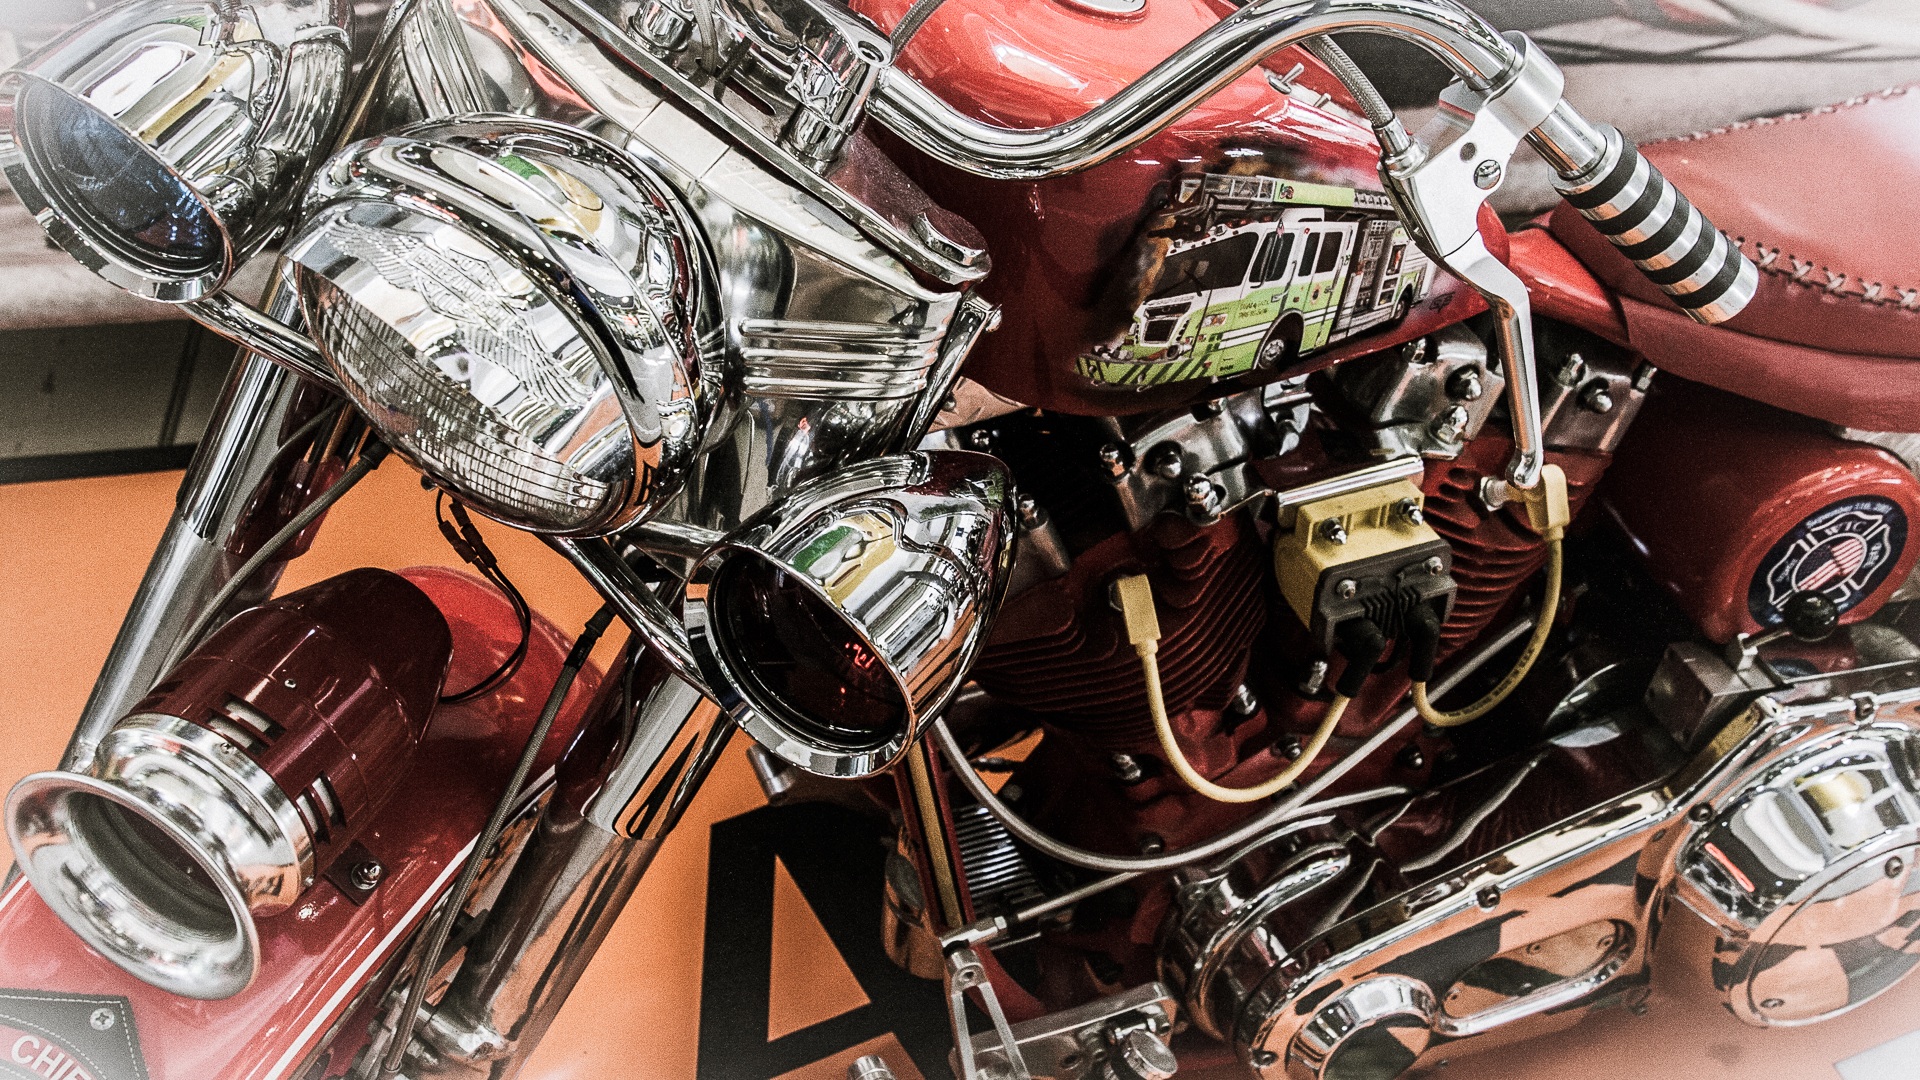
technology, car, bicycle, vehicle, motorcycle, machine, chrome, engine, chopper, motorcycles, gloss, cult, two wheeled vehicle, motorcycling, land vehicle, automotive engine part